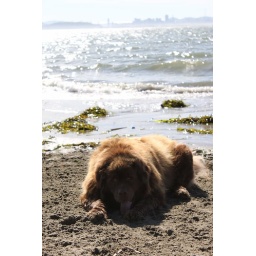
furry dog in Berkeley